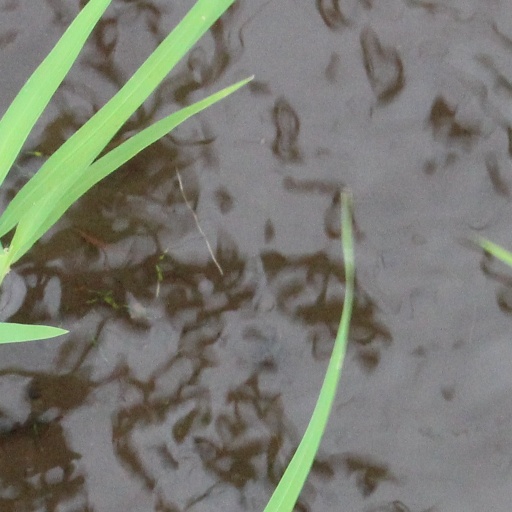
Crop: rice